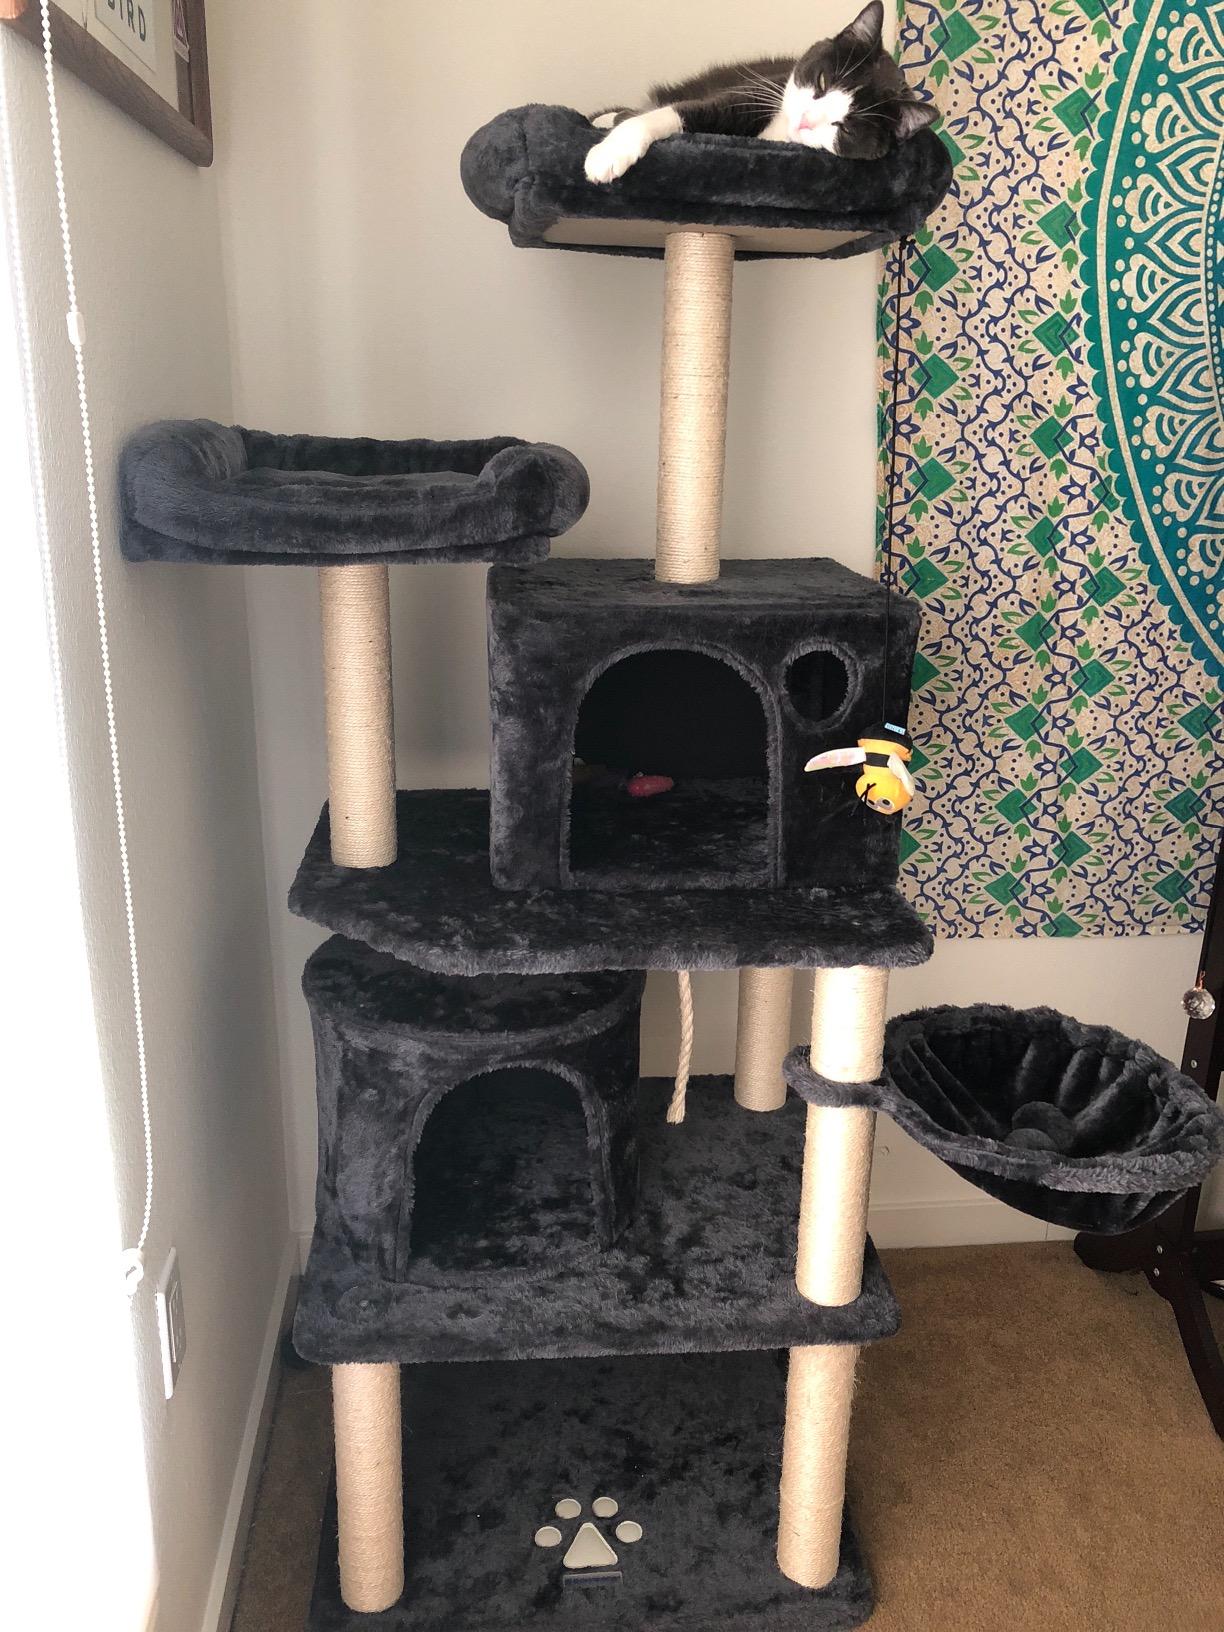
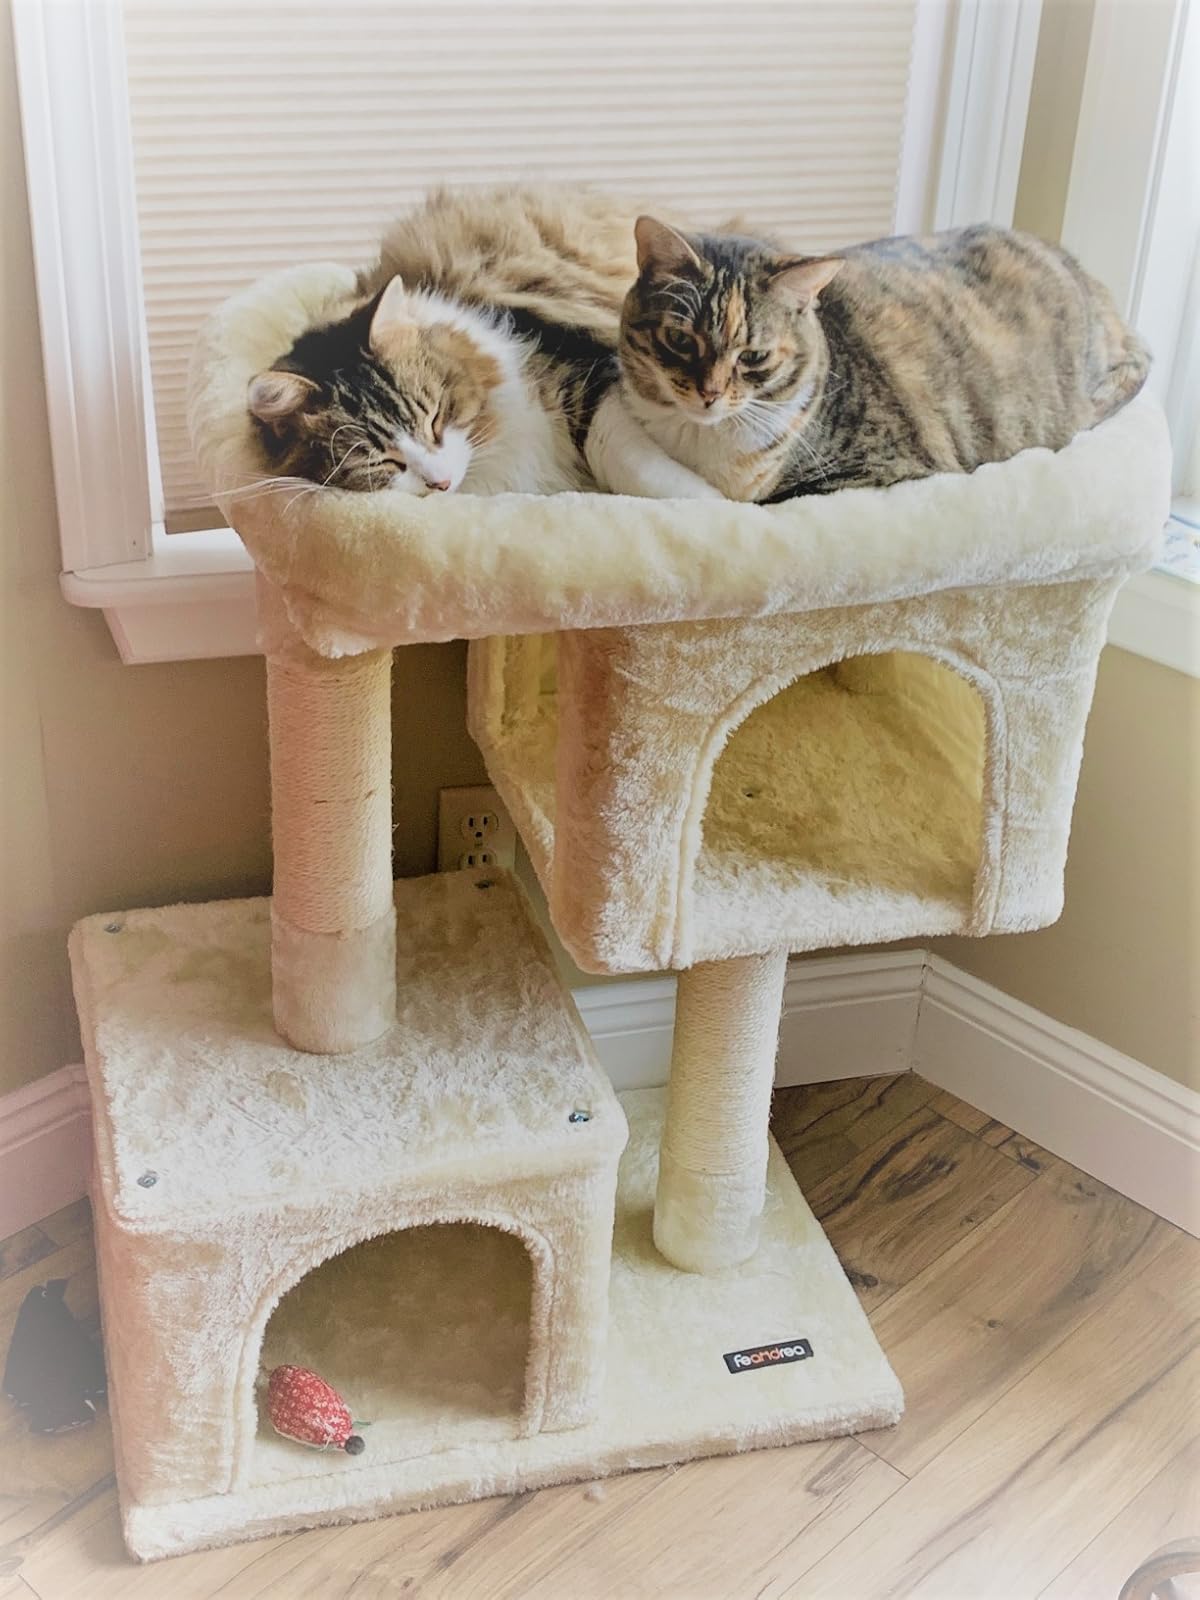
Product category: items_cat tree
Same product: no